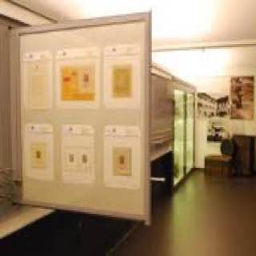
Liechtenstein PostalMuseum